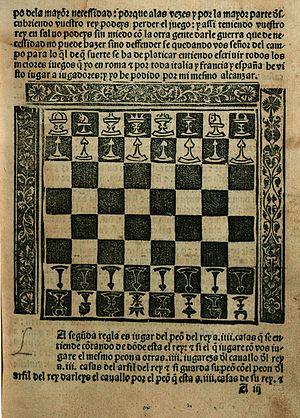
Luis Ramírez de Lucena fut un important joueur d'échecs espagnol, compositeur d'études d'échecs et théoricien des échecs.
Francesc Vicent, né en 1450 à Segorbe et mort vers 1512, est un joueur d’échecs valencien, puis espagnol qui a rédigé un des plus anciens ouvrages imprimés du jeu d'échecs moderne. Ce traité parut en 1495 et disparut au début du XIXᵉ siècle. Selon les reconstructions des historiens, il présentait cent problèmes d'échecs qui furent repris par Lucena dans son livre paru vers 1497. Certains de ces problèmes, entre 24 et 75 selon les avis divergents des historiens, étaient composés avec les règles modernes du jeu d'échecs.